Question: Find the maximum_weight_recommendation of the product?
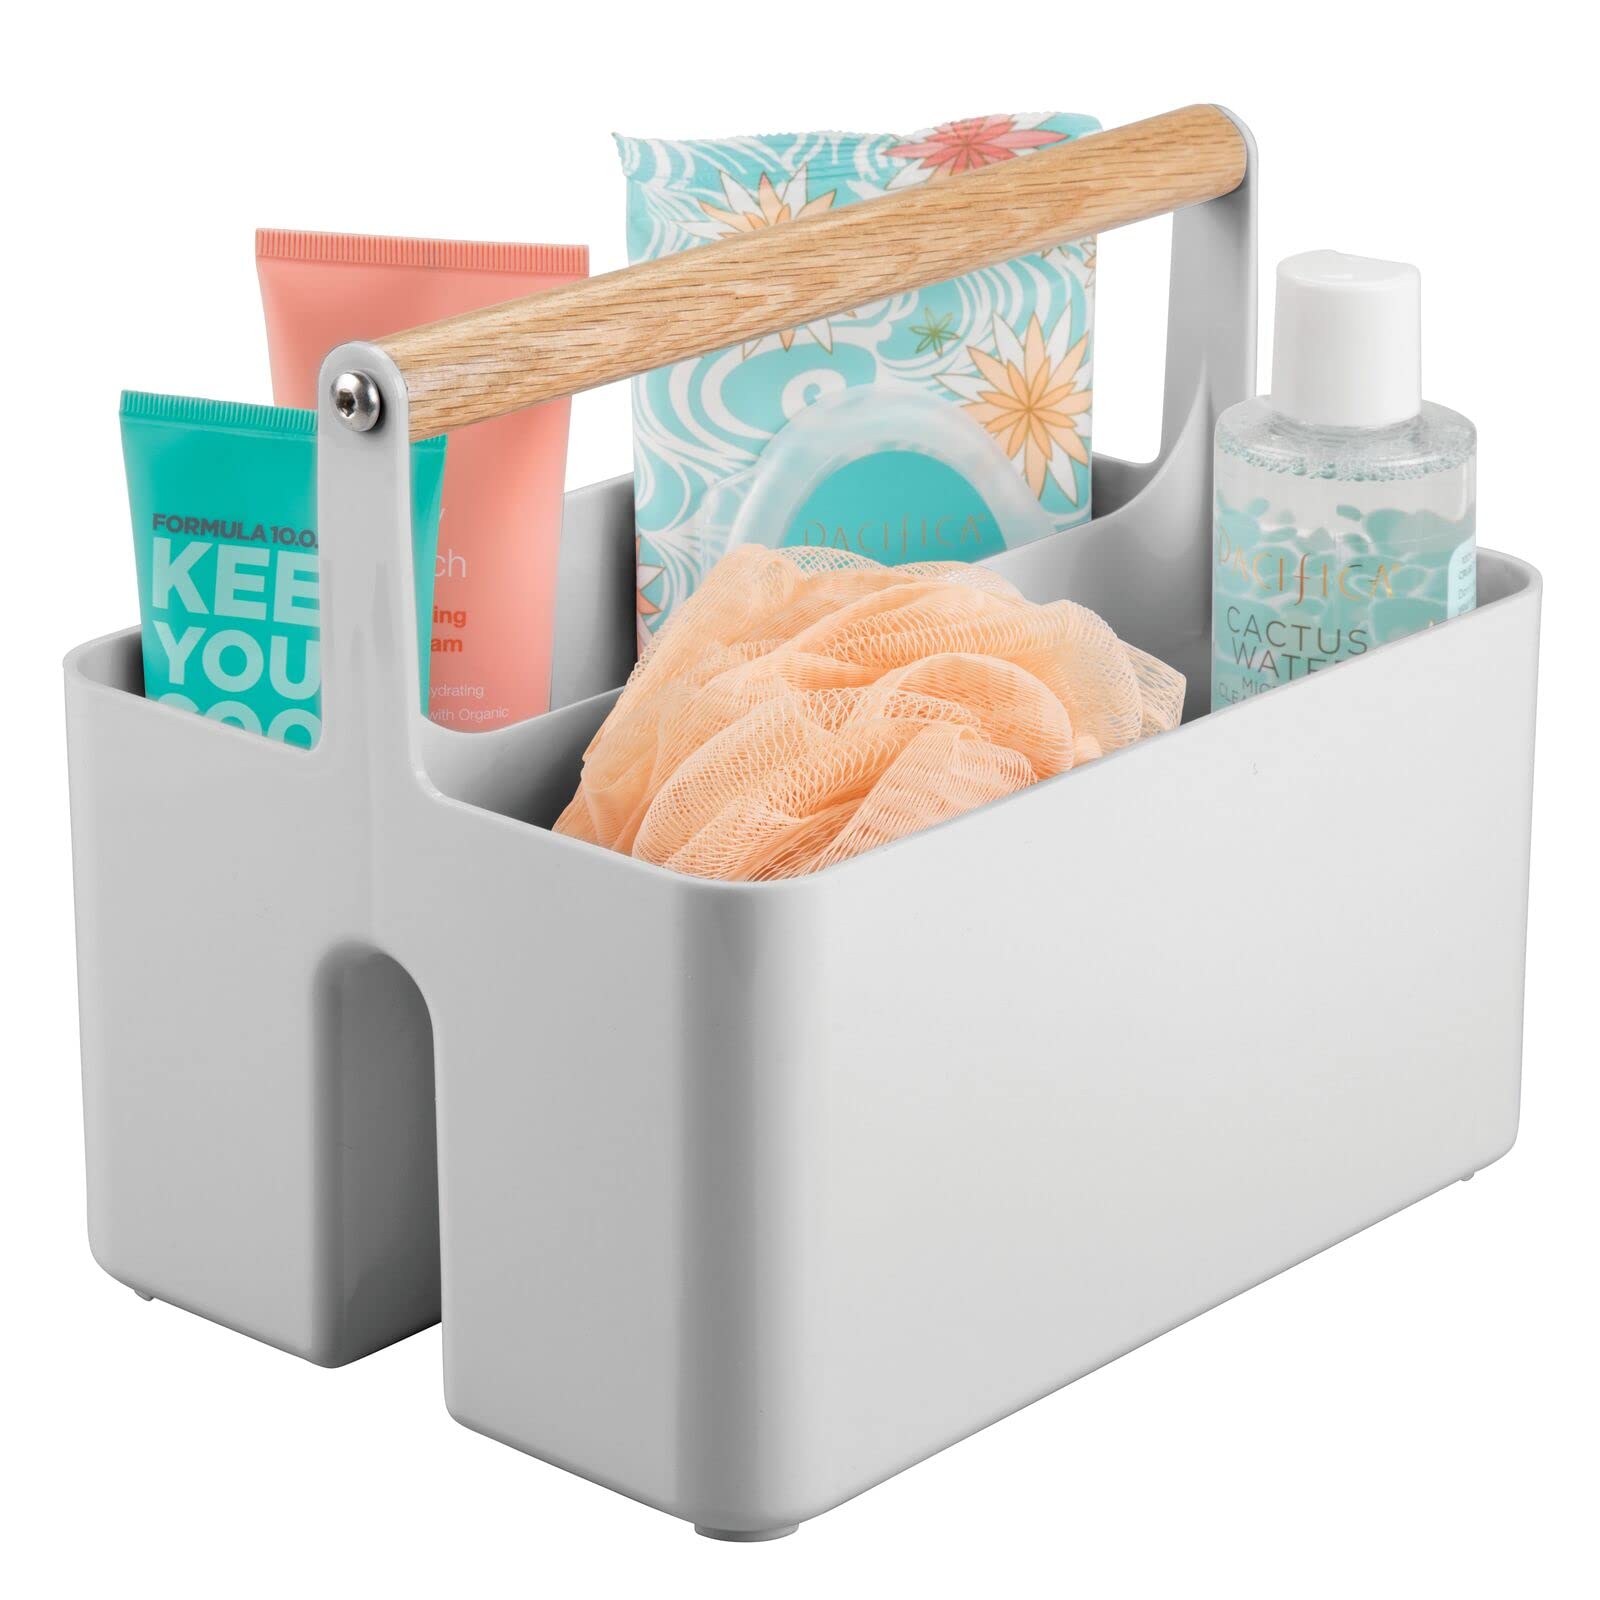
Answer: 2.0 gram